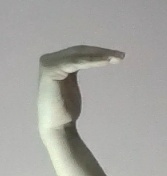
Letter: haa